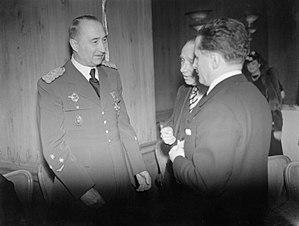
Dušan Simović, en serbe cyrillique Душан Симовић, était un militaire serbe. Il fut général dans l'armée du Royaume de Yougoslavie.